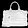
Label: Bag